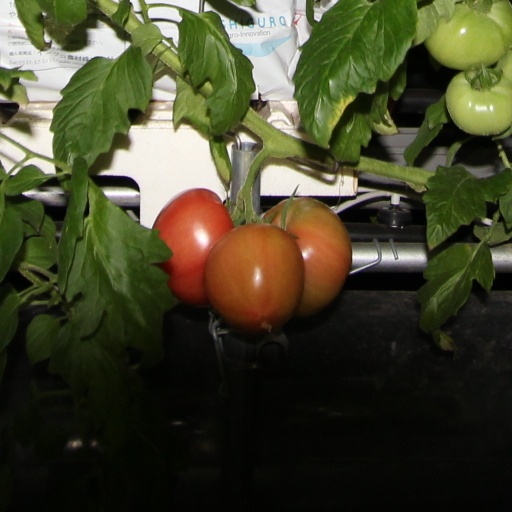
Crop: tomato